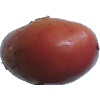
Label: Potato Red Washed 1